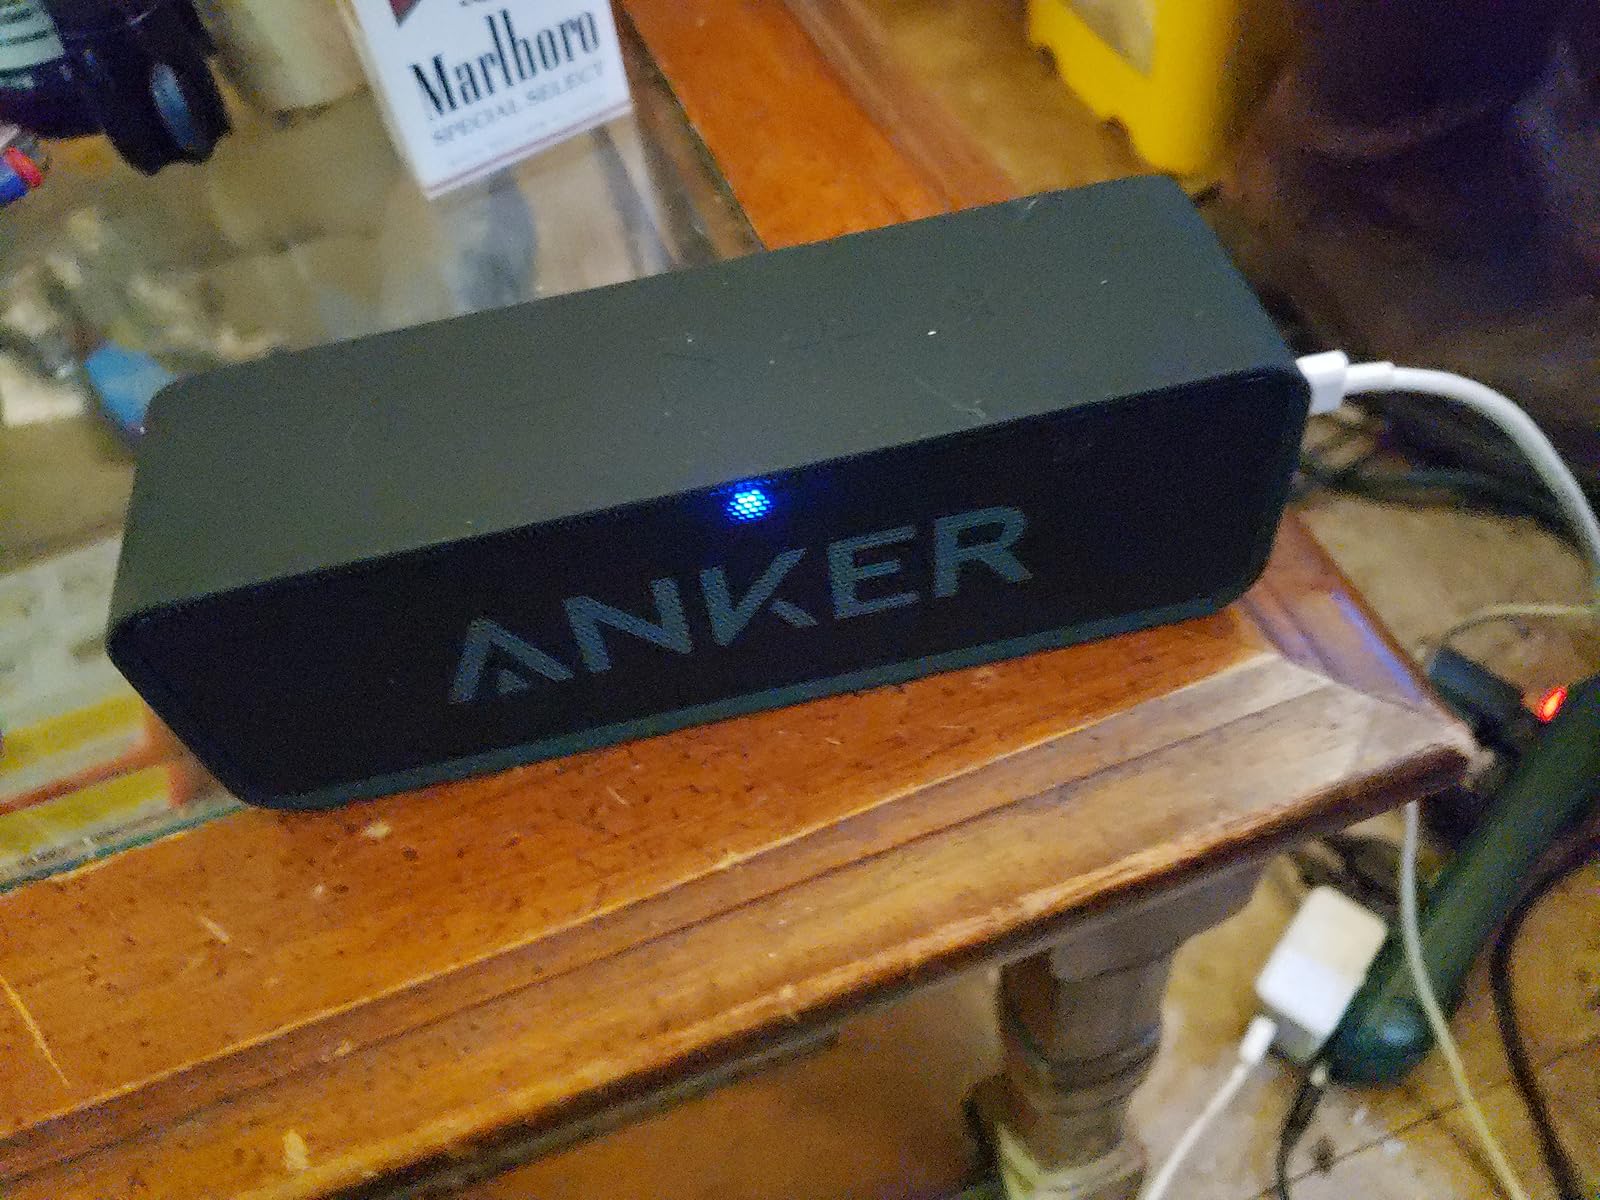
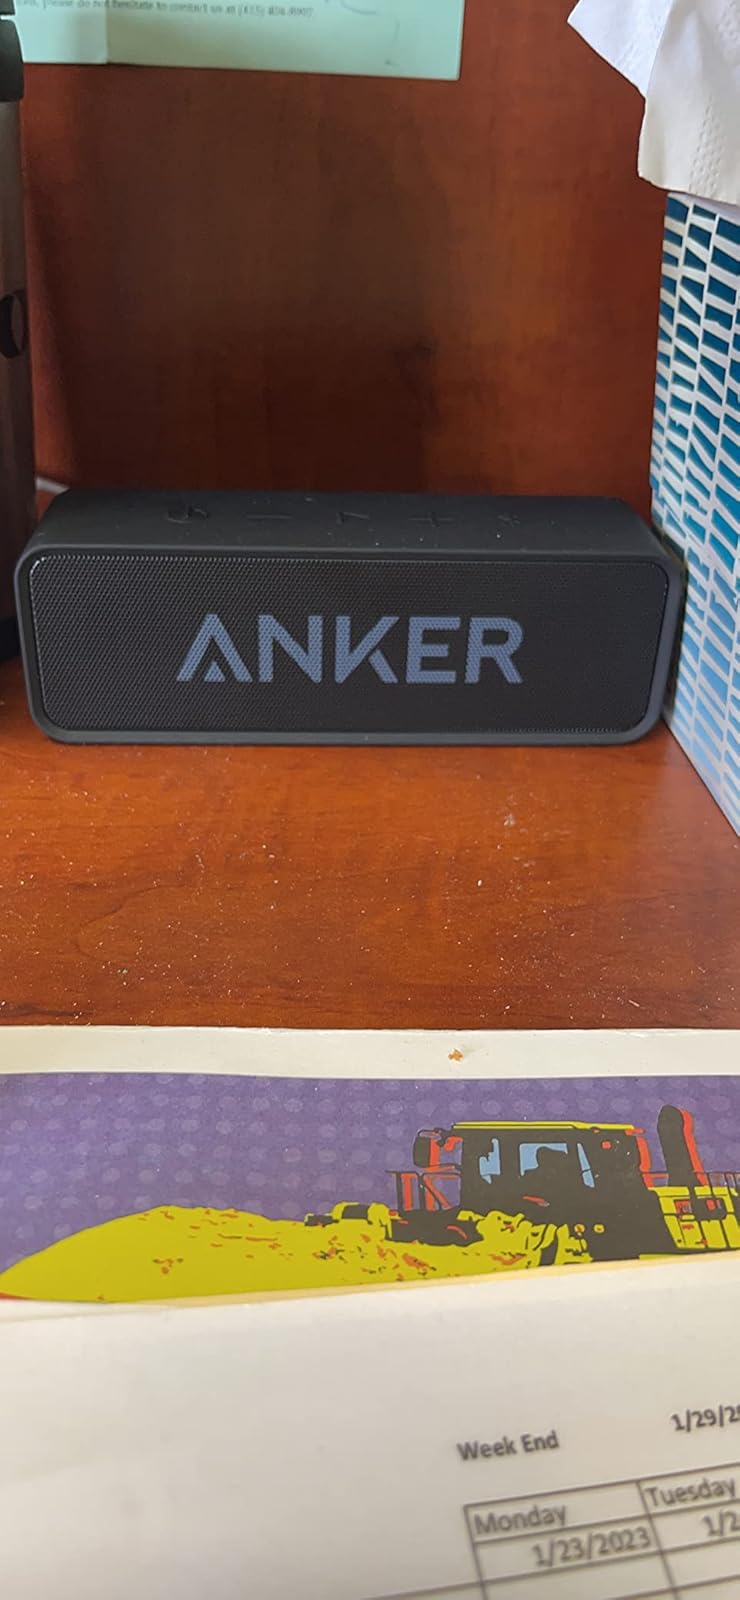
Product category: speaker
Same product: yes